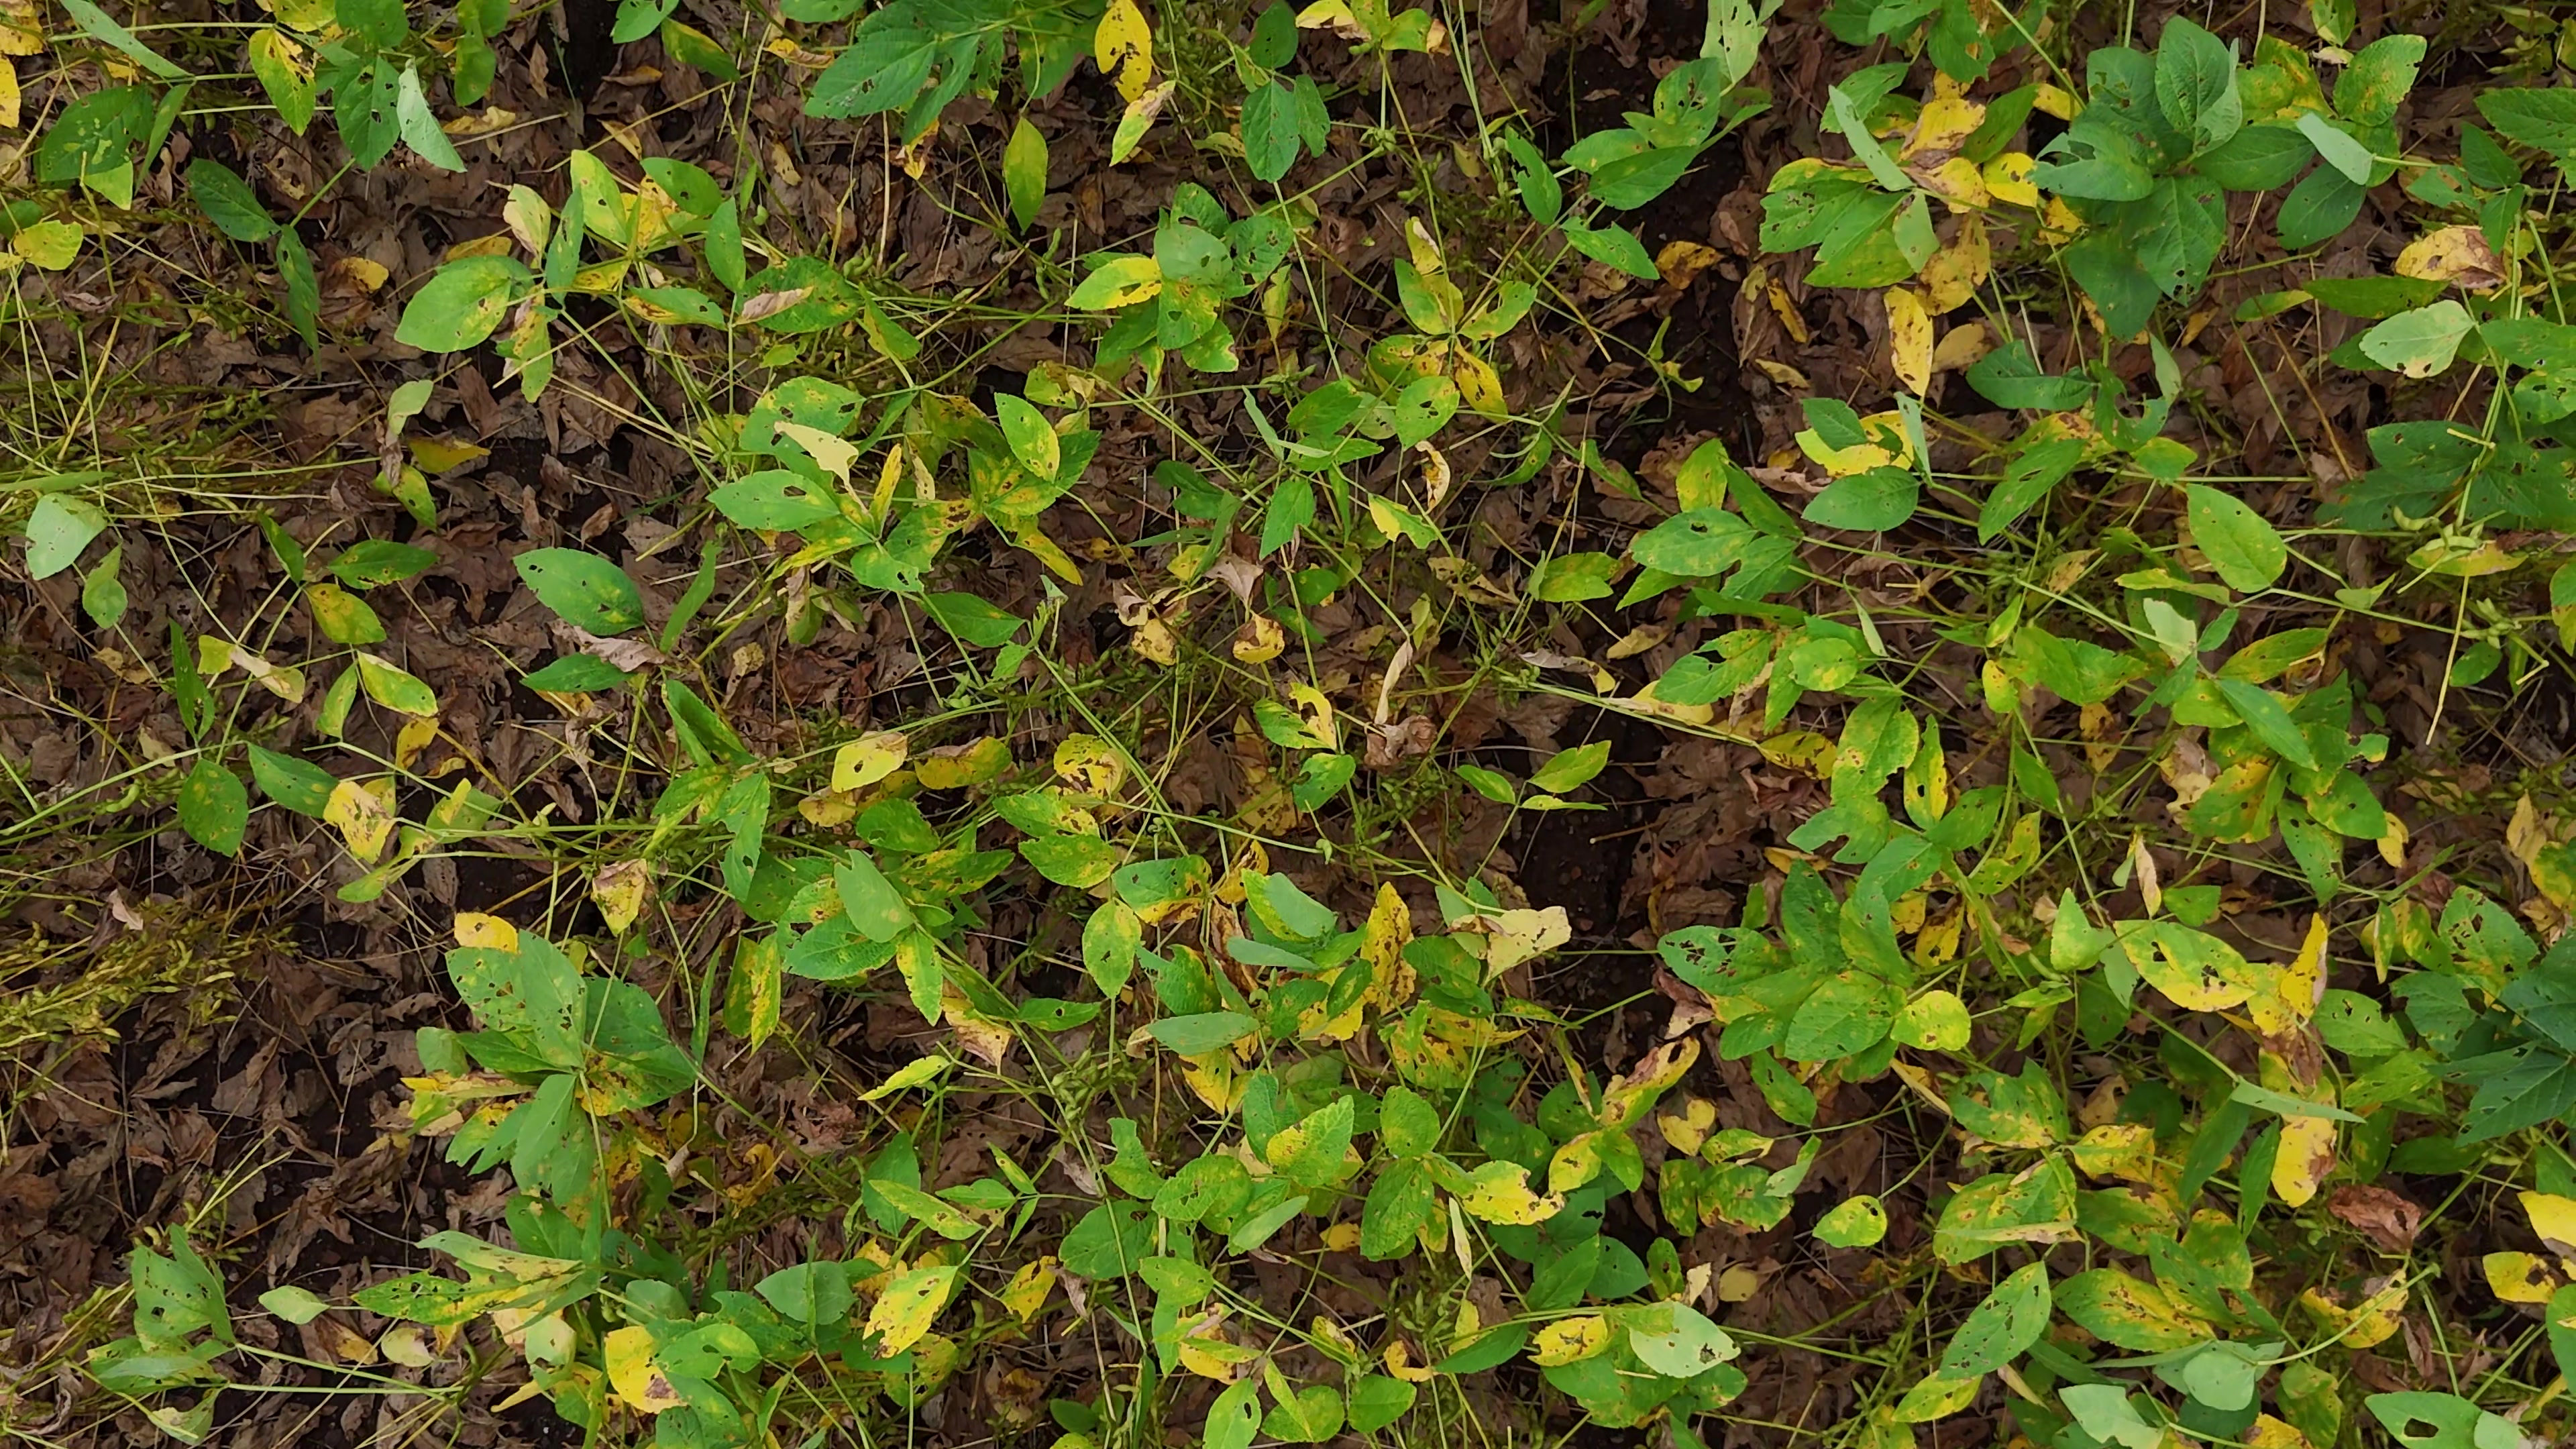
Label: Rust